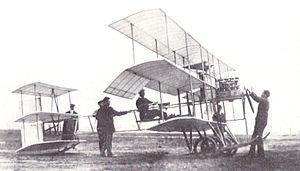
Le Roe Triplan n° 3 est un aéronef expérimental britannique construit en 1910 par le pionnier Alliott Verdon-Roe.